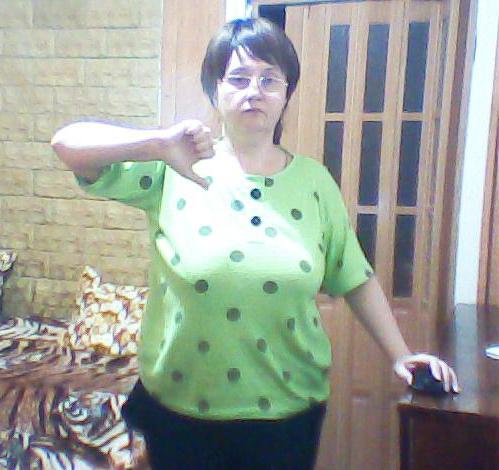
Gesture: dislike